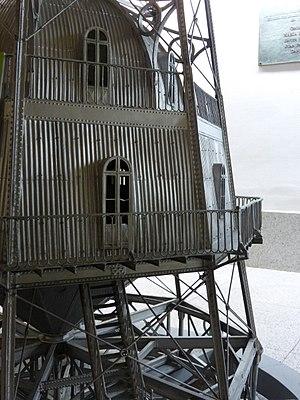
Le phare de Buda est un ancien phare situé sur l'île de Buda dans la municipalité de Sant Jaume d'Enveja, dans la province de Tarragone en Espagne. Il était à l'extrémité du delta de l'Èbre dans le parc naturel du delta de l'Èbre.